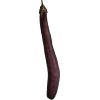
Label: Eggplant long 1